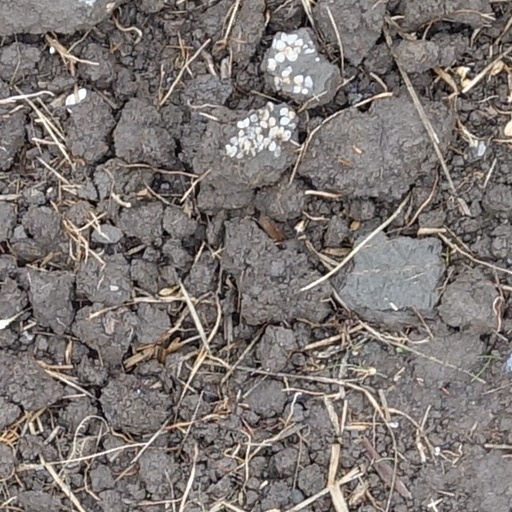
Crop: wheat